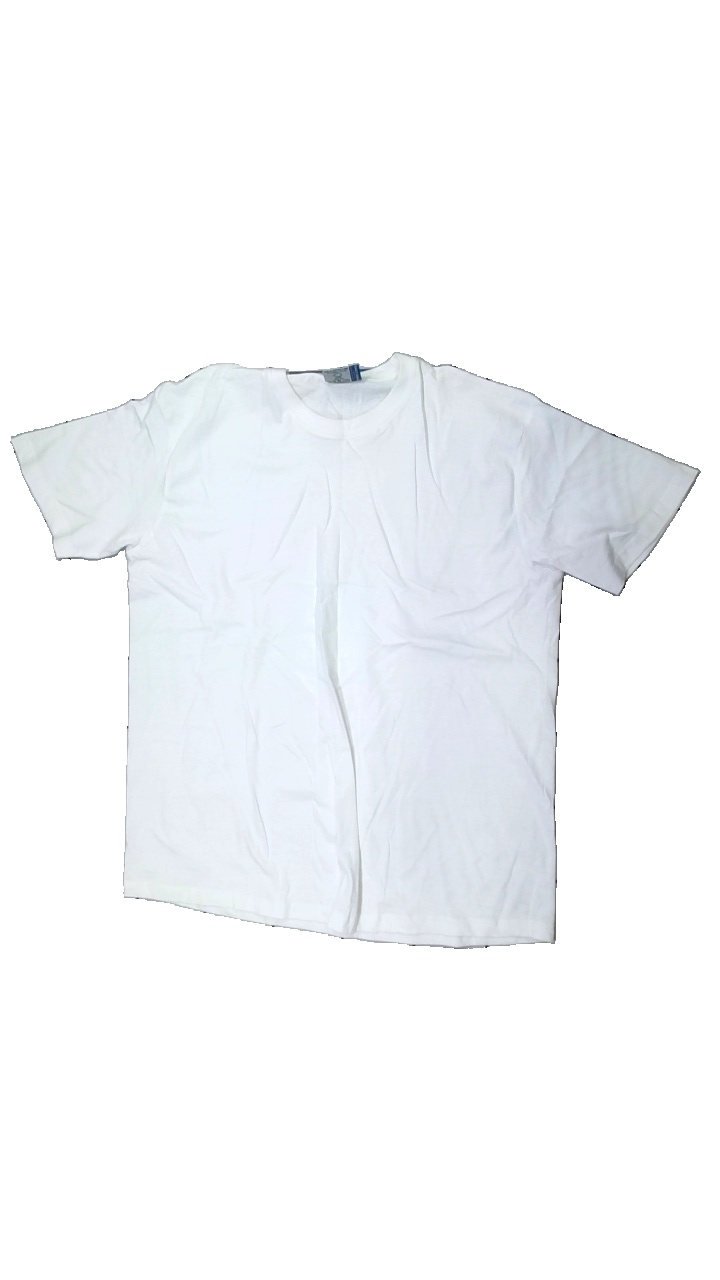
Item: T-shirt (Unisex)
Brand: Ep Collection
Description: white t-shirt
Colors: White
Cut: Regular, C-collar
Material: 100% Cotton
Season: All
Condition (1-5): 3
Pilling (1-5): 5
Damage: stained
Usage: Recycle
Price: <50